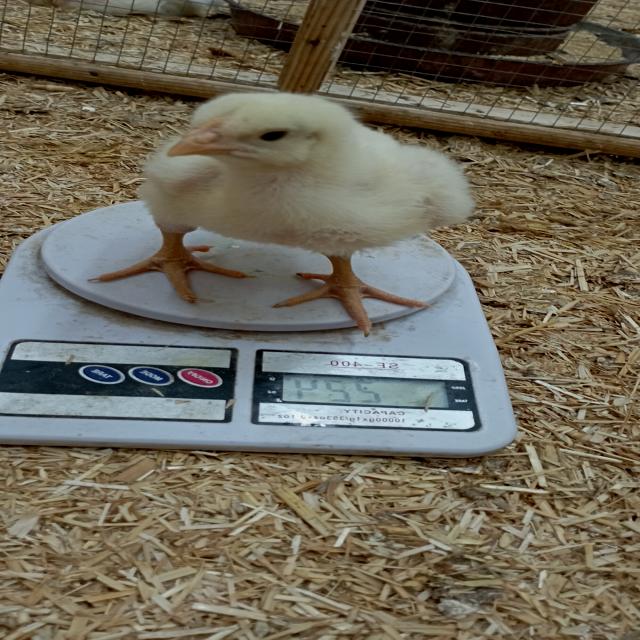
Weight: 225 g